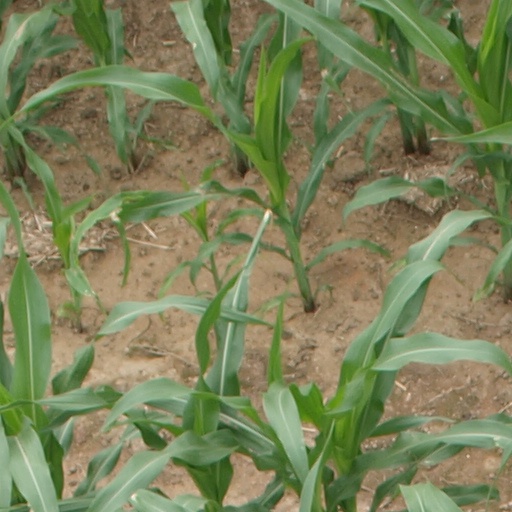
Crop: maize; corn